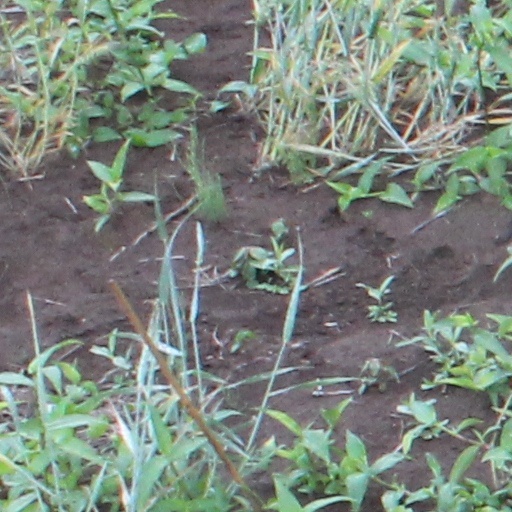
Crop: wheat